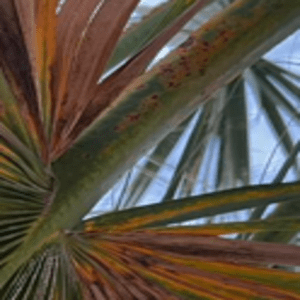
Label: Manganese Deficiency